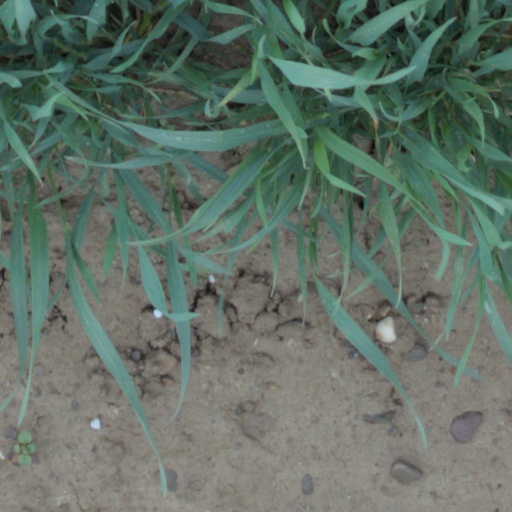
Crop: wheat